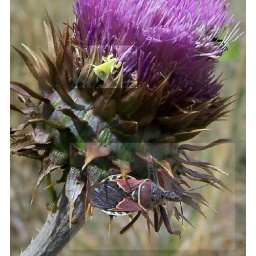
A bonus tiny green ambush bug waits by the flower and an unidentifieable bug is just around the corner on top.